Mad to Be Normal

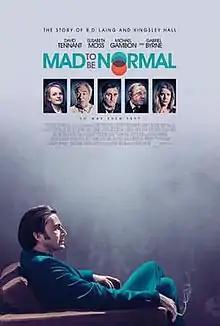
Theatrical release poster

Mad to Be Normal is a 2017 British drama film directed by Robert Mullan and written by Robert Mullan and Tracy Moreton. The film stars David Tennant, Elisabeth Moss, Gabriel Byrne, Michael Gambon, David Bamber, Olivia Poulet and Trevor White. The film was released on 6 April 2017 by GSP Studios International.